Walter M. Murphy Company

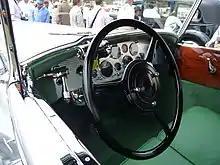
1929 Murphy convertible coupé on a Duesenberg J chassis

Walter M Murphy Company was an automobile coachbuilder which operated in Colorado Street, Pasadena, California. Founded in 1922, its business ended in 1932. Employees Bohman & Schwartz set up a new business in different premises and took over remaining regular customers.